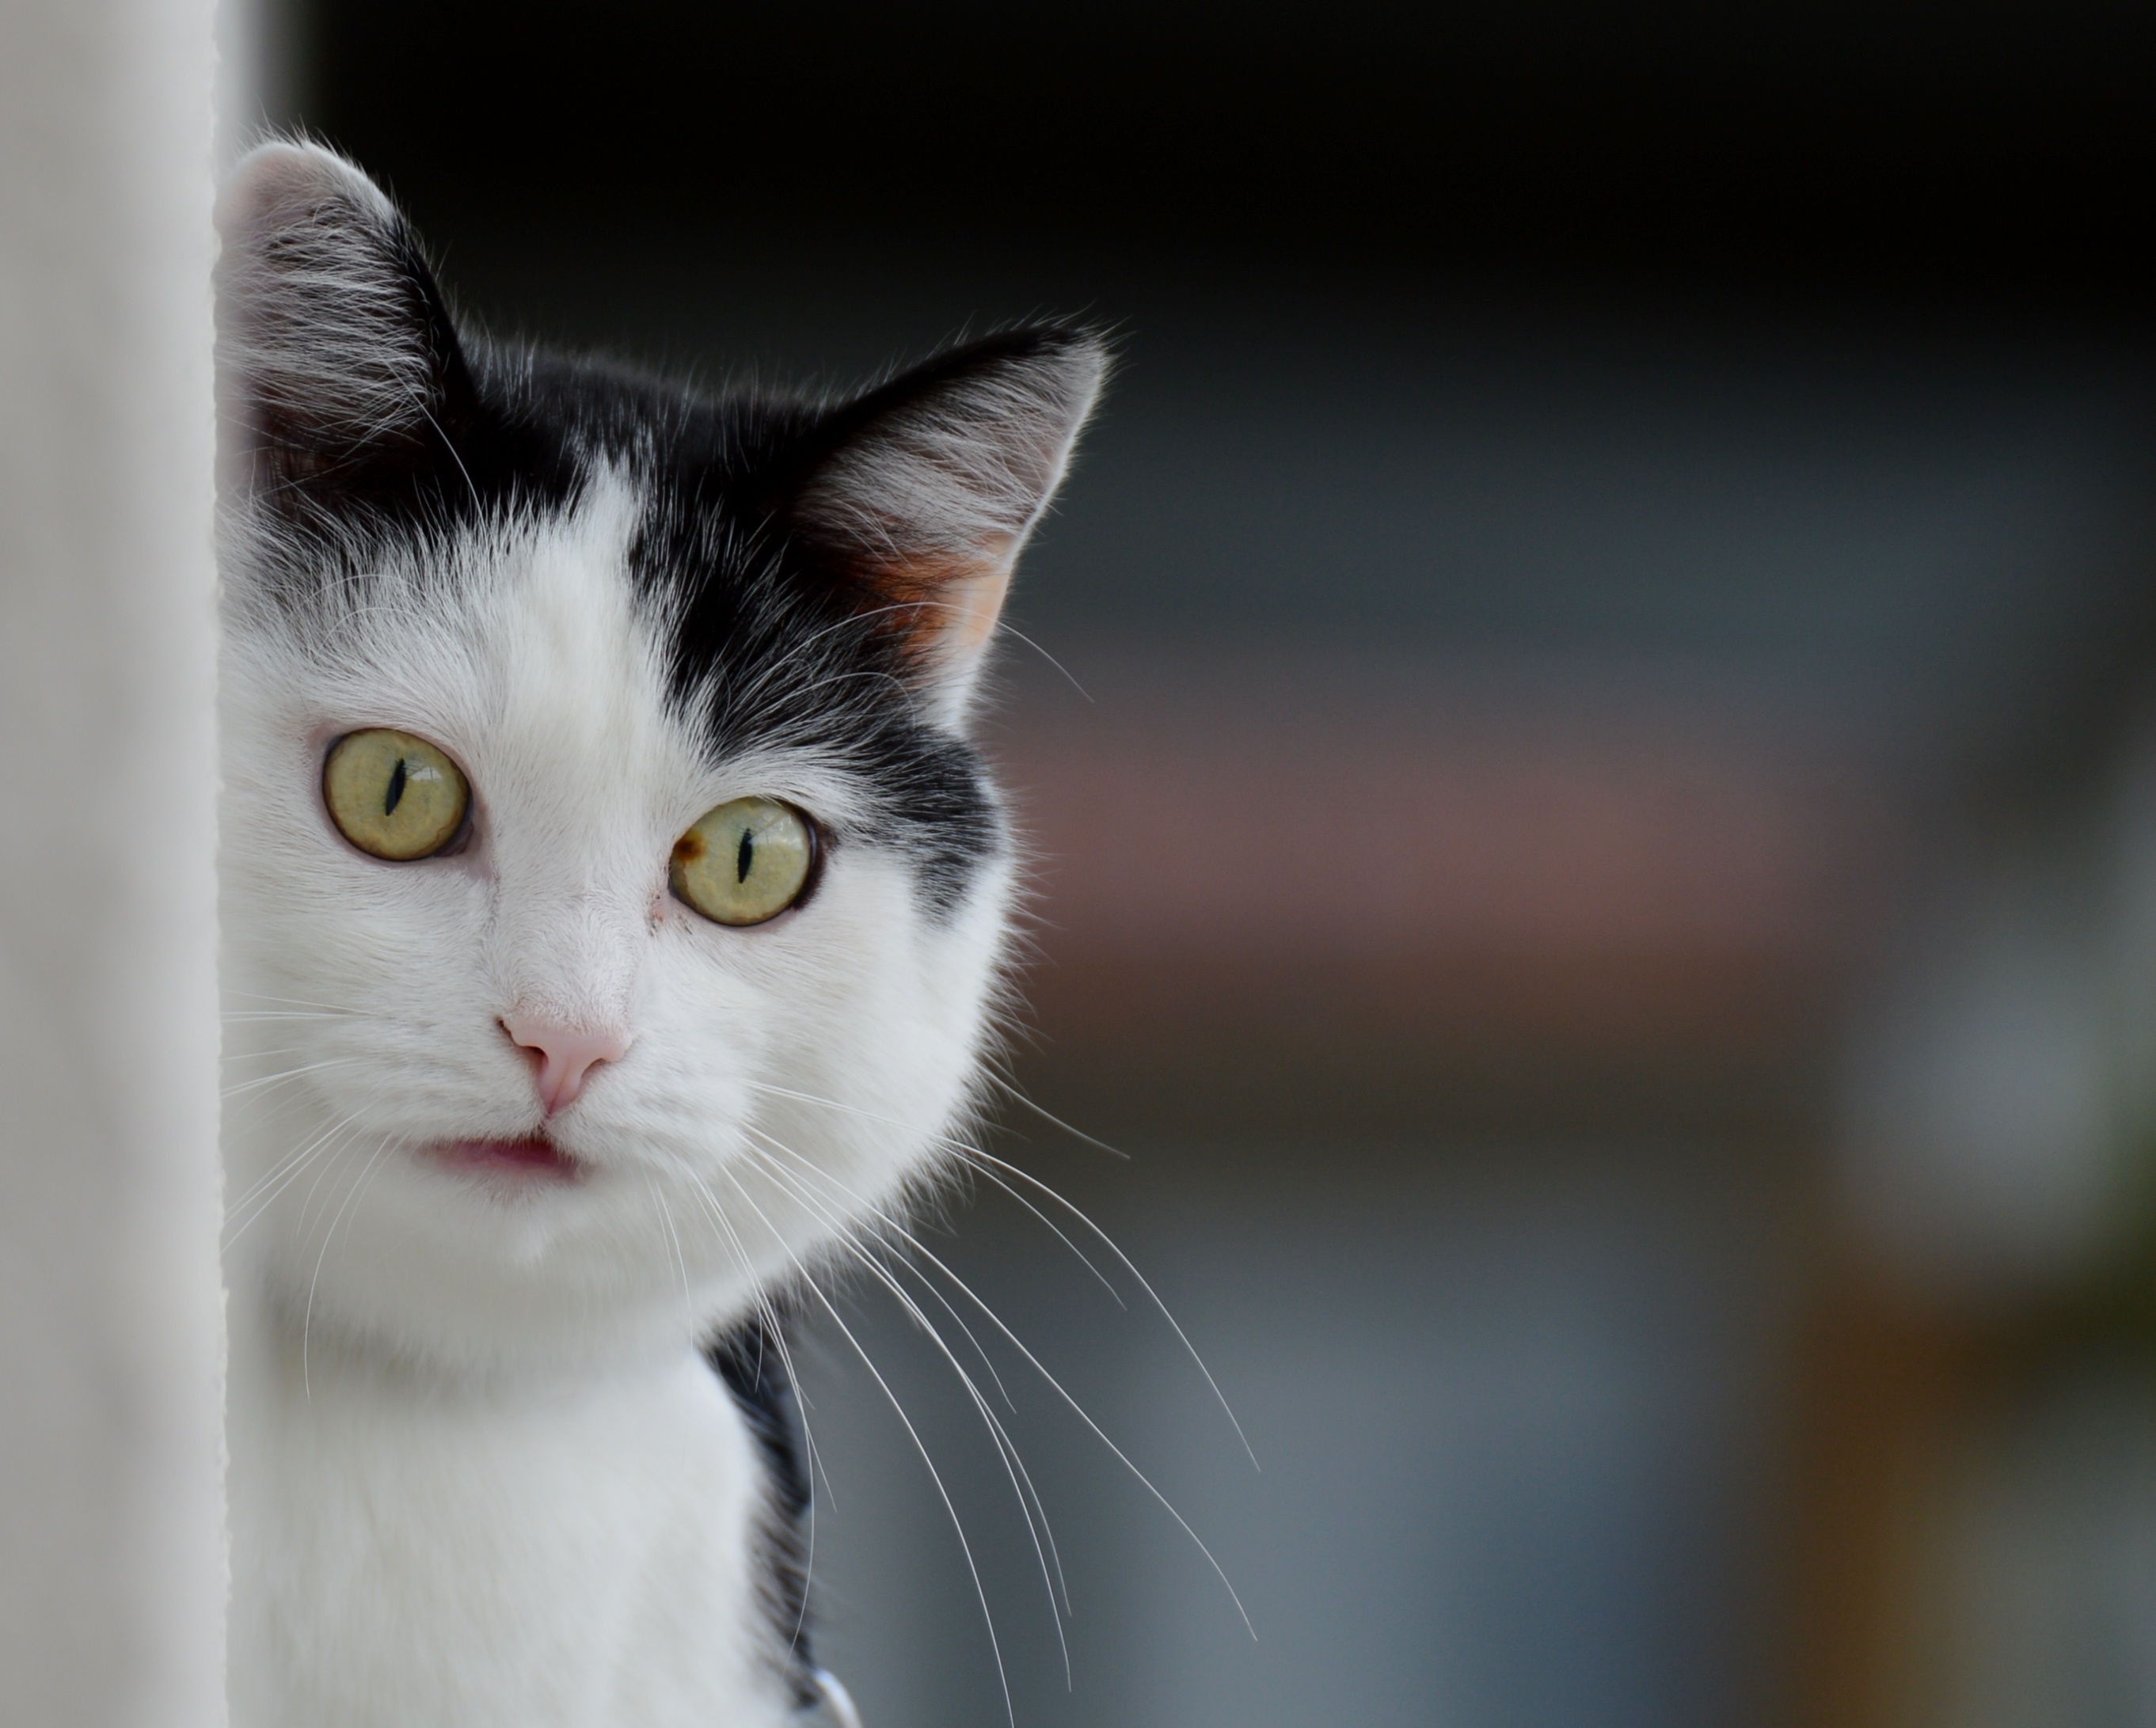
black and white, white, animal, cute, pet, kitten, cat, mammal, close up, nose, whiskers, adidas, skin, vertebrate, funny, mieze, animal world, domestic cat, small to medium sized cats, cat like mammal, domestic short haired cat